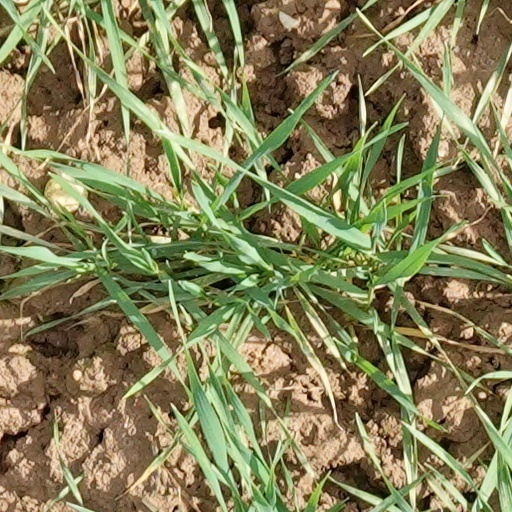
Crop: wheat